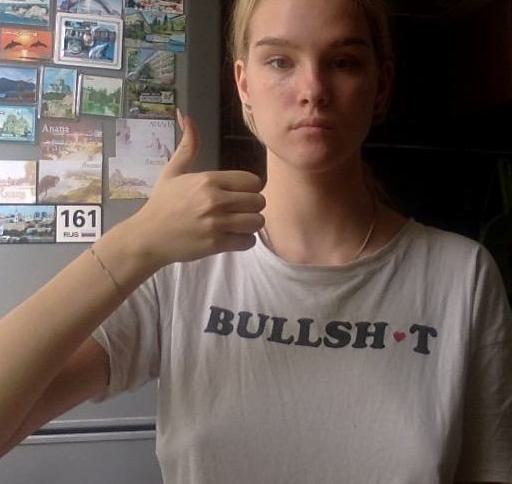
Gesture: like